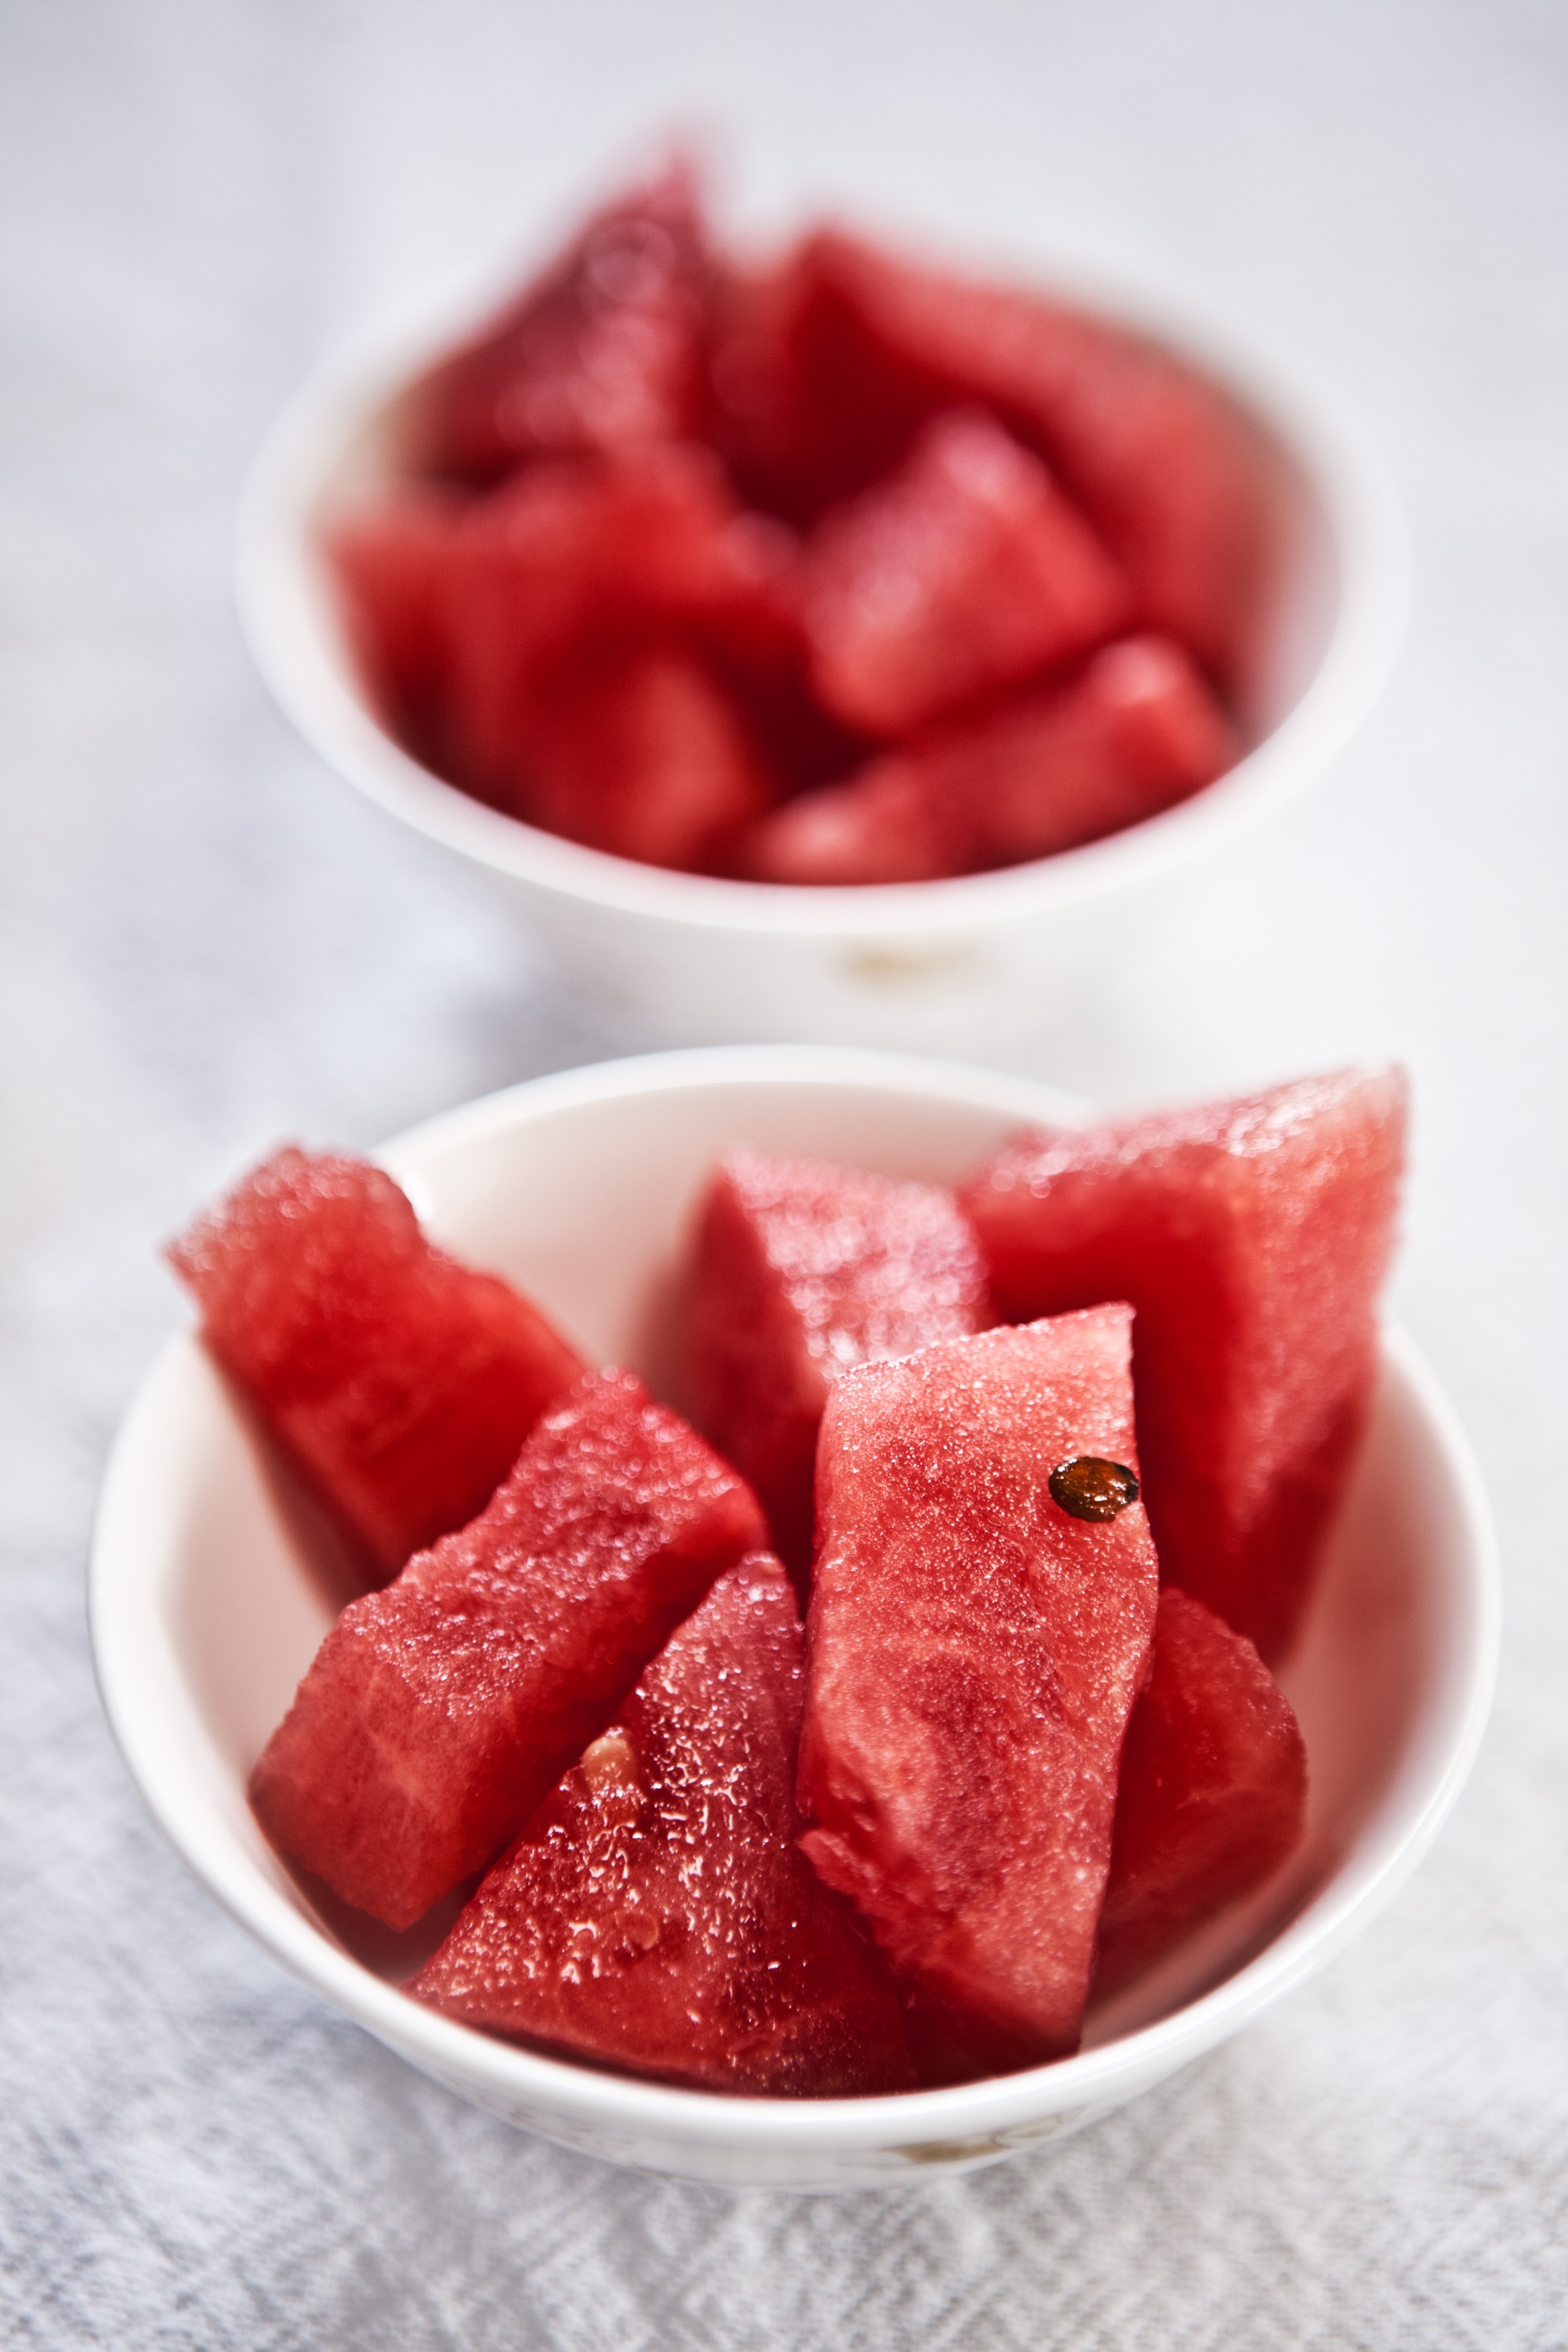
plant, raspberry, fruit, bowl, food, produce, dessert, watermelon, strawberry, strawberries, melon, flowering plant, sorbet, land plant, citrullus, cucumber gourd and melon family